Harem of the Muhammad Ali dynasty

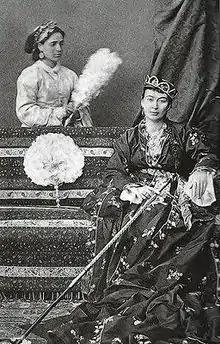
Inji Hanem Effendi

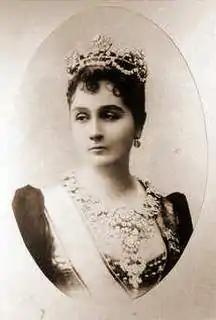
Emina Ilhamy.

The rulers of the Muhammad Ali dynasty kept a harem during the Khedivate of Egypt (1805–1914).